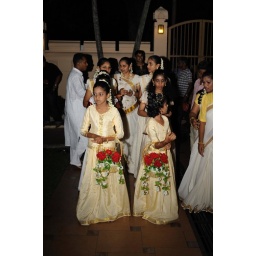
Sweet flower girls in sarees. Wedding shooting is not in me. But when there is an invite...why not.